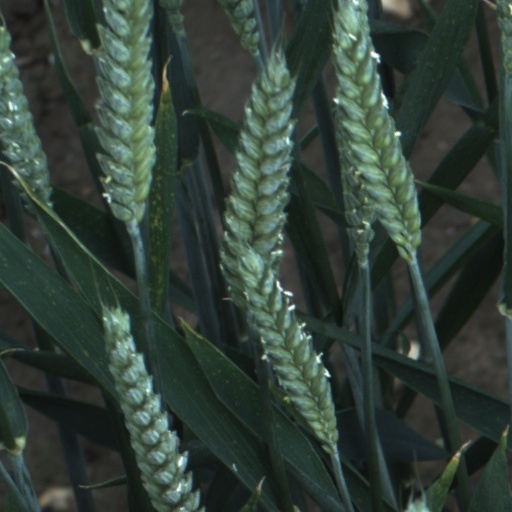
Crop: wheat